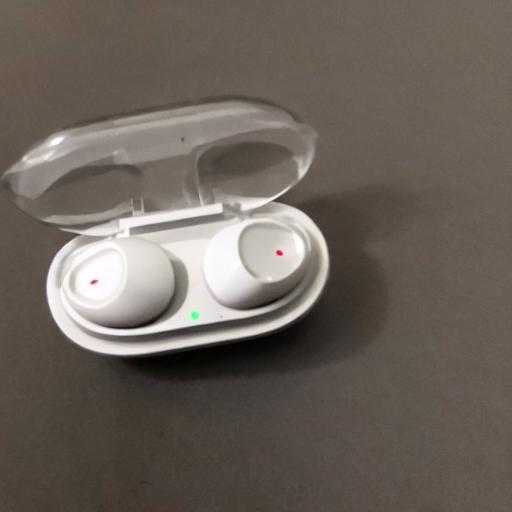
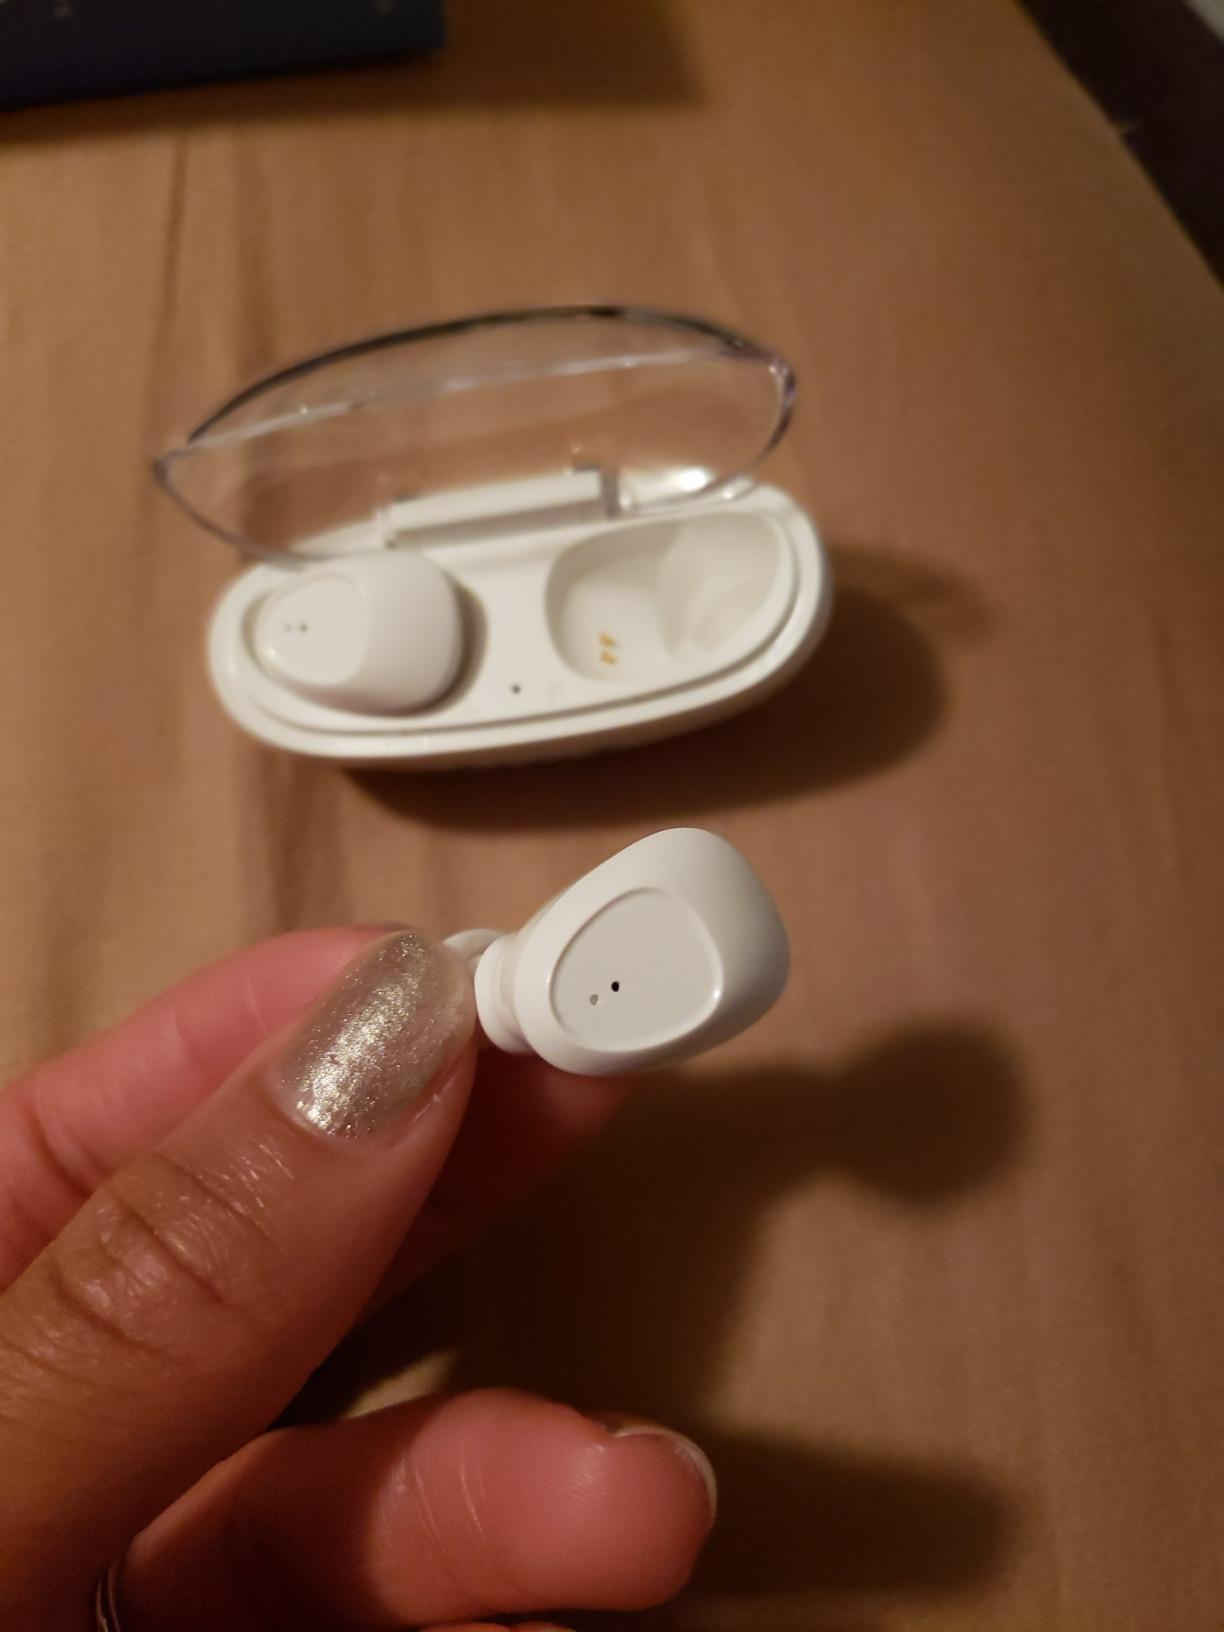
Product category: earbuds
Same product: no